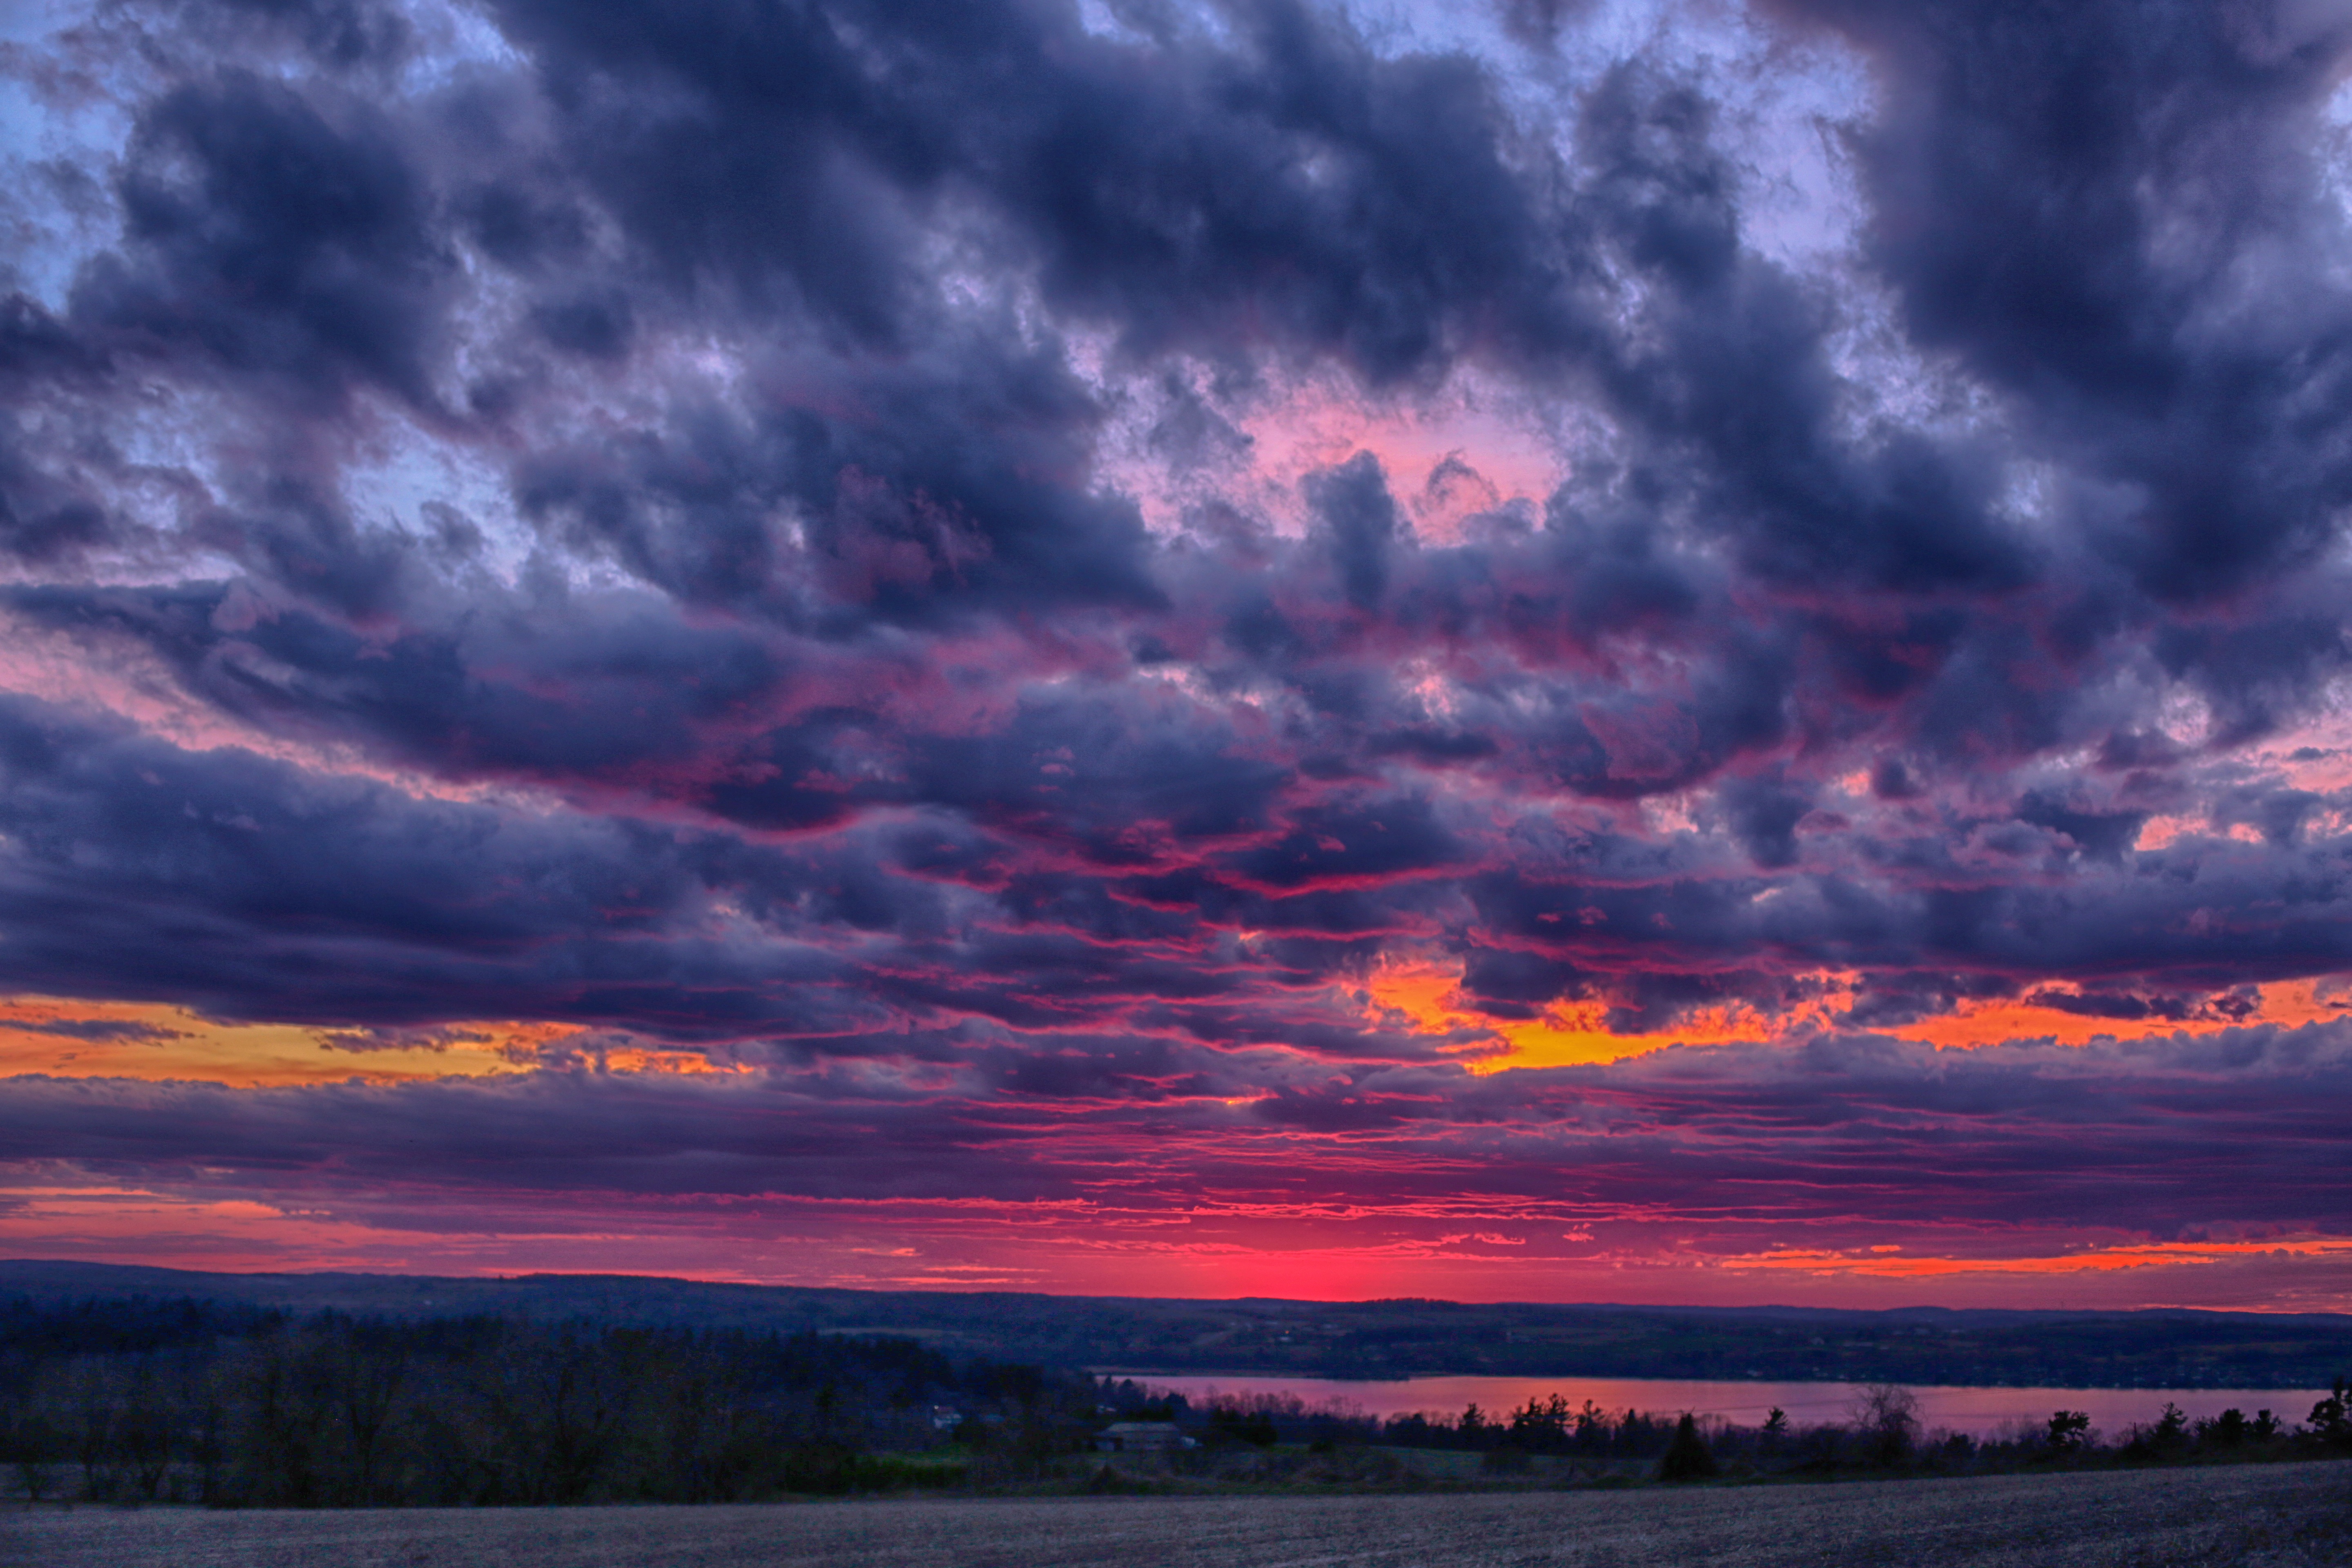
landscape, water, horizon, cloud, sky, sunrise, sunset, morning, purple, dawn, atmosphere, panorama, dusk, evening, scenic, cumulus, blue, hdr, afterglow, meteorological phenomenon, red sky at morning